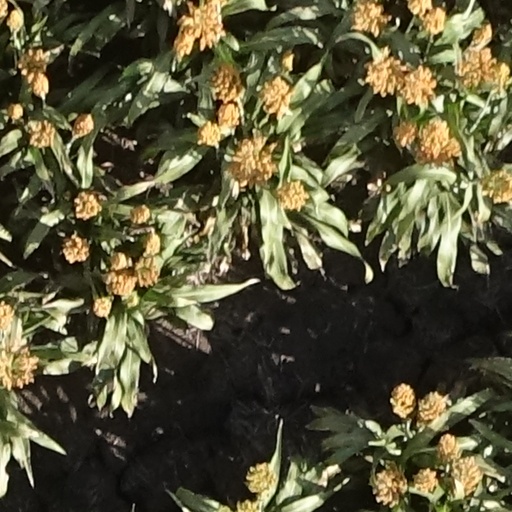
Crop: sorghum